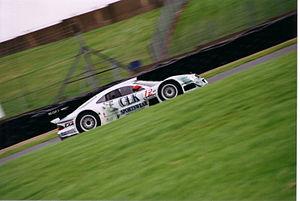
Klaus Ludwig, né le 5 mai 1949 à Bonn, est un pilote automobile allemand.